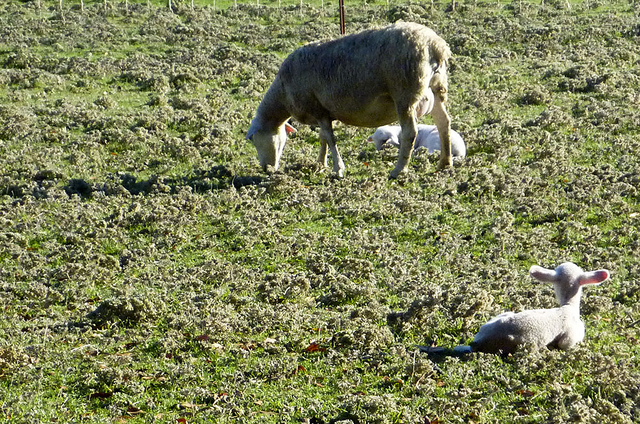
user: Given an image and a question. Answer the question in a short answer. Question: How old is the lamb? Short Answer:
assistant: 2